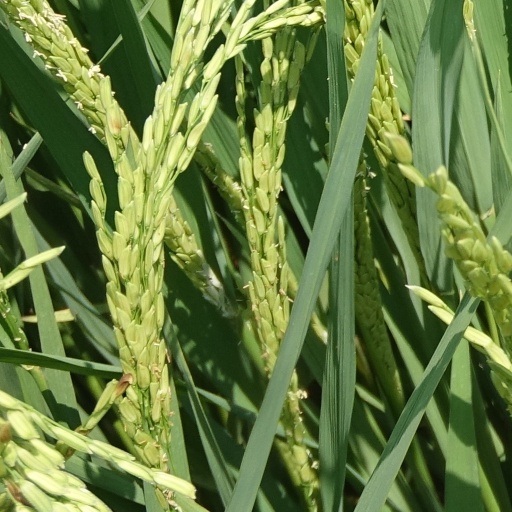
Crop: rice